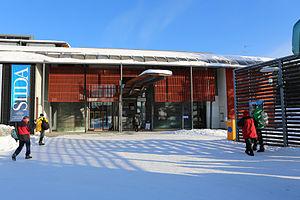
Les Musées nationaux spécialisés de Finlande sont des musées en Finlande.